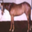
Label: horse